Kefefs

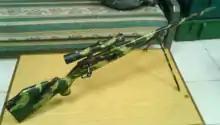

The Kefefs or Kifefs, Kefeus is a Greek-made bolt-action sniper rifle designed by Hellenic Arms Industry in 1986 and named after an ancient mythical king. The Kefefs fires rounds chambered in 7.62×51mm NATO.